Hugh McLeod (Canadian minister)

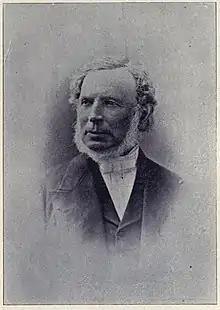

Hugh McLeod (April 23, 1803 – January 23, 1894) was a Scottish-born Canadian Presbyterian minister who was a founder of the Scottish Free Church in Canada.